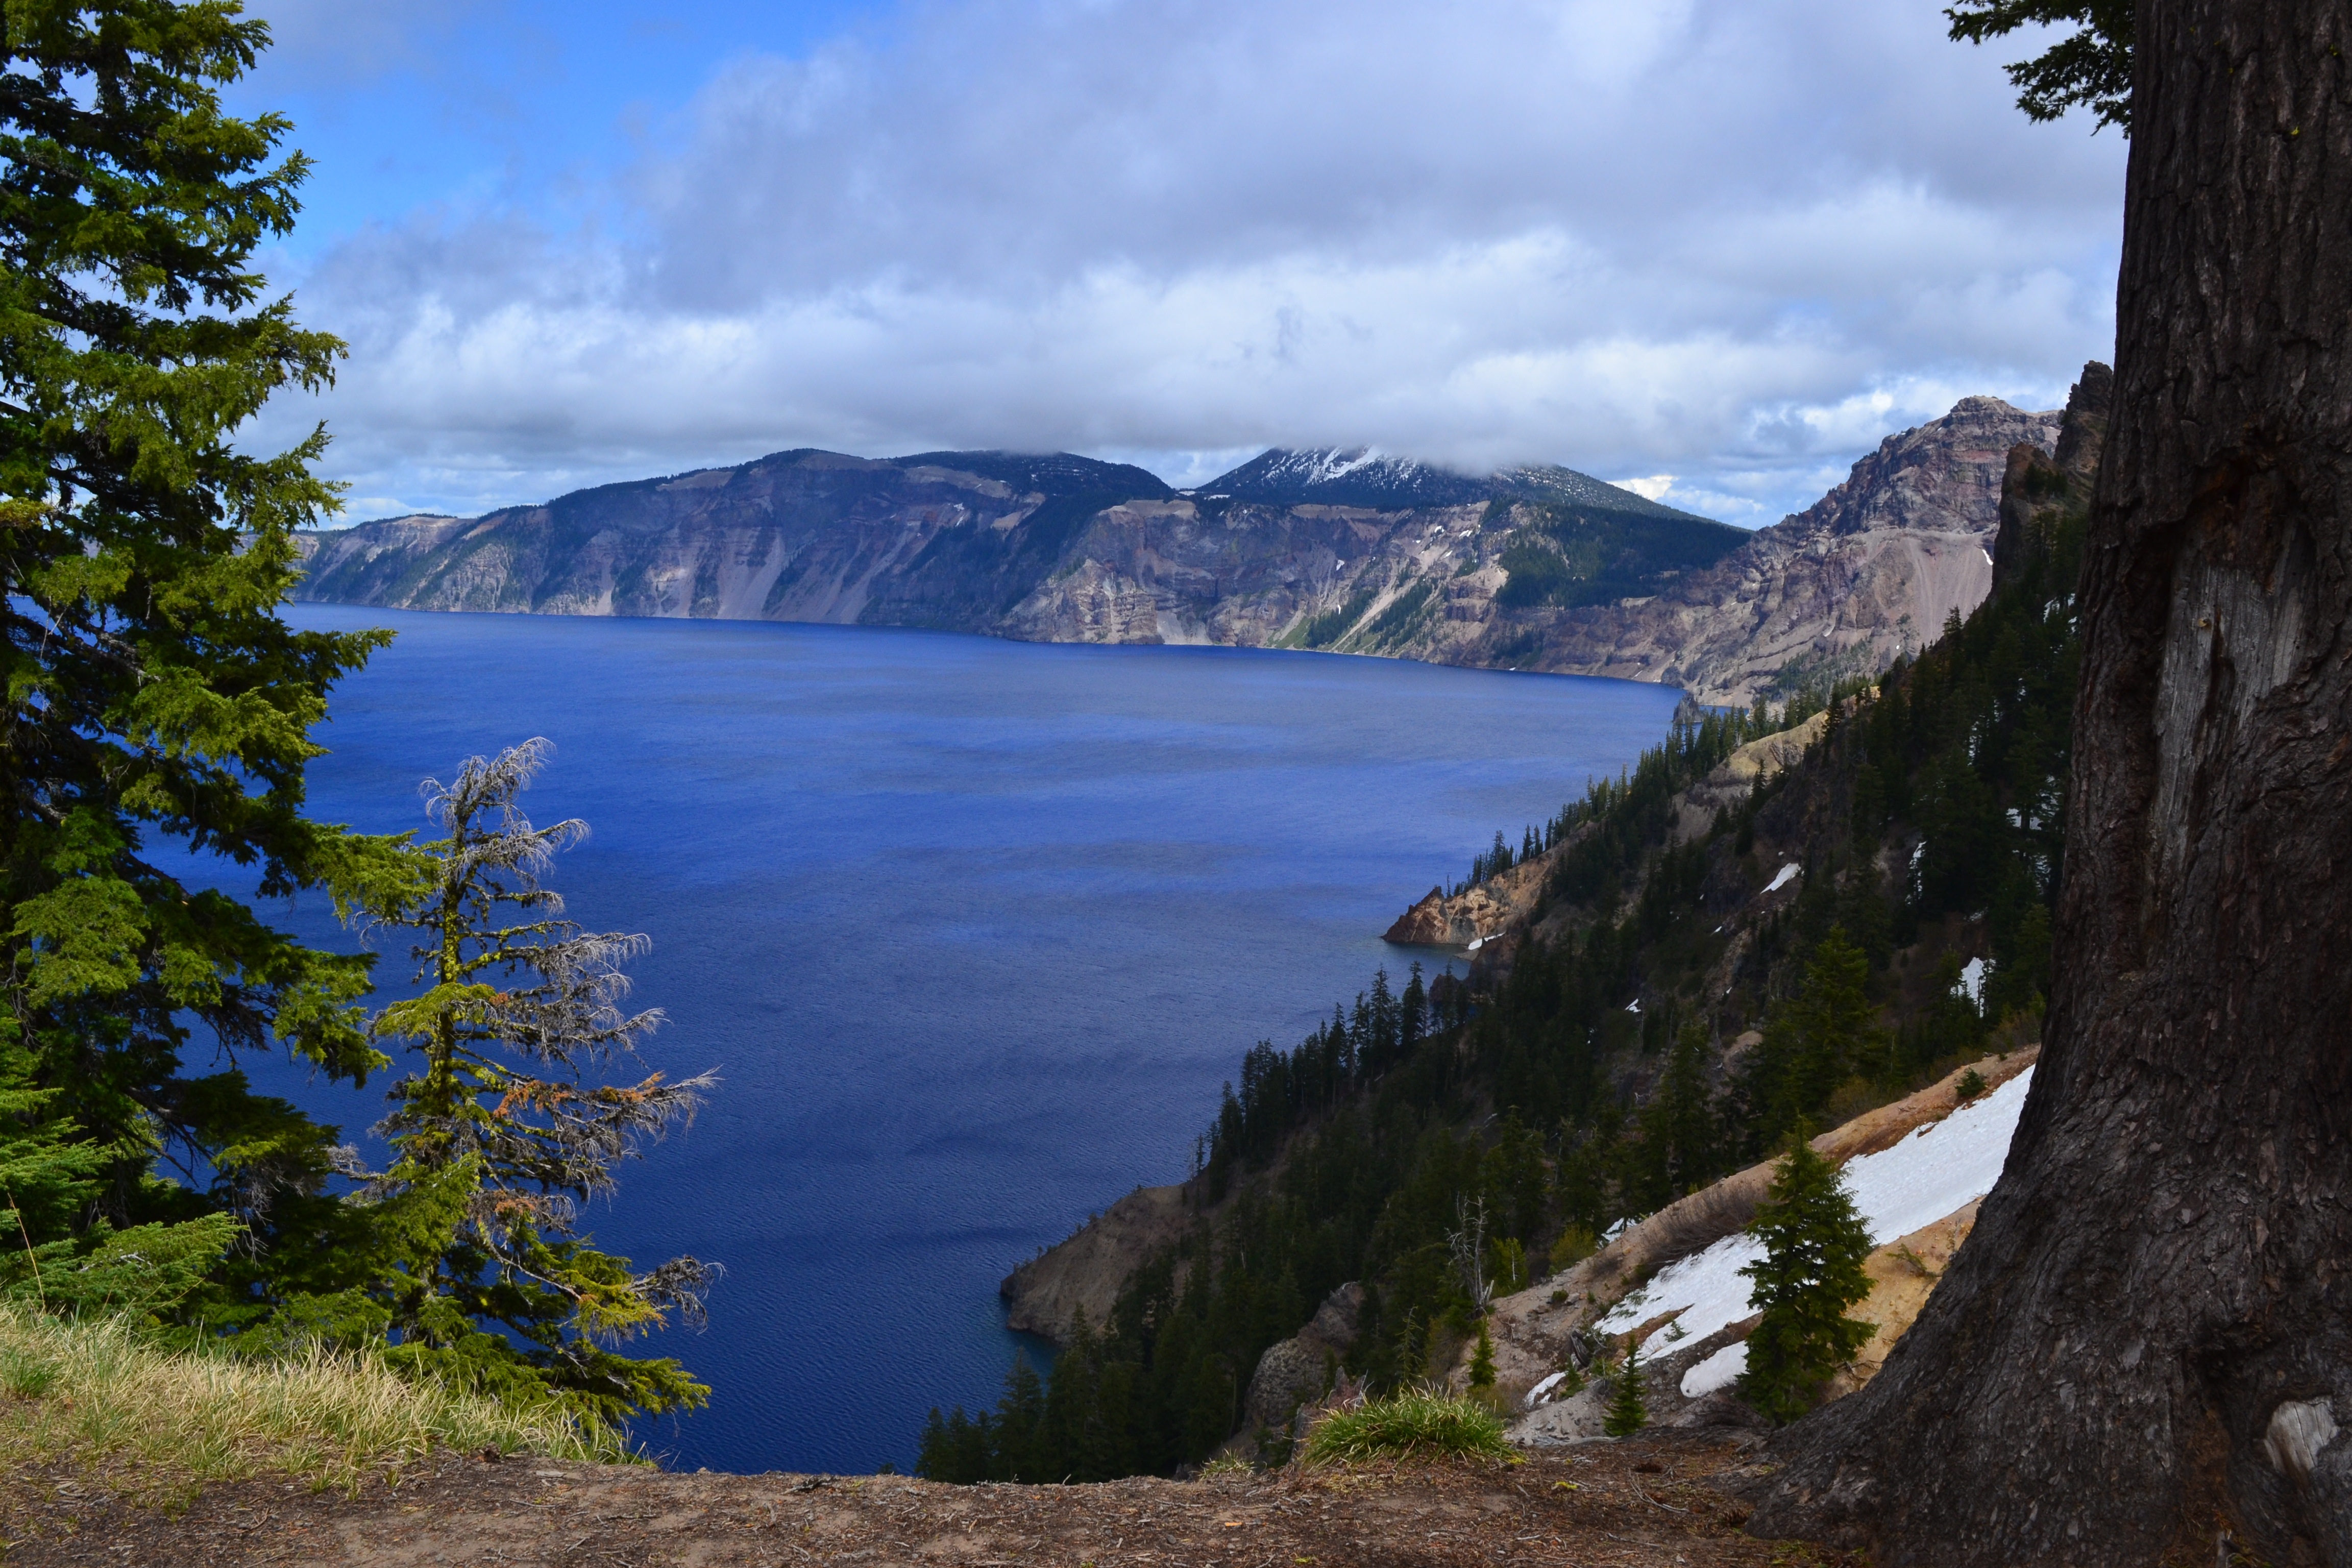
landscape, sea, tree, nature, wilderness, mountain, lake, mountain range, reflection, natural, frame, crater, fjord, reservoir, highland, terrain, ridge, body of water, fell, loch, crater lake, landform, mountainous landforms